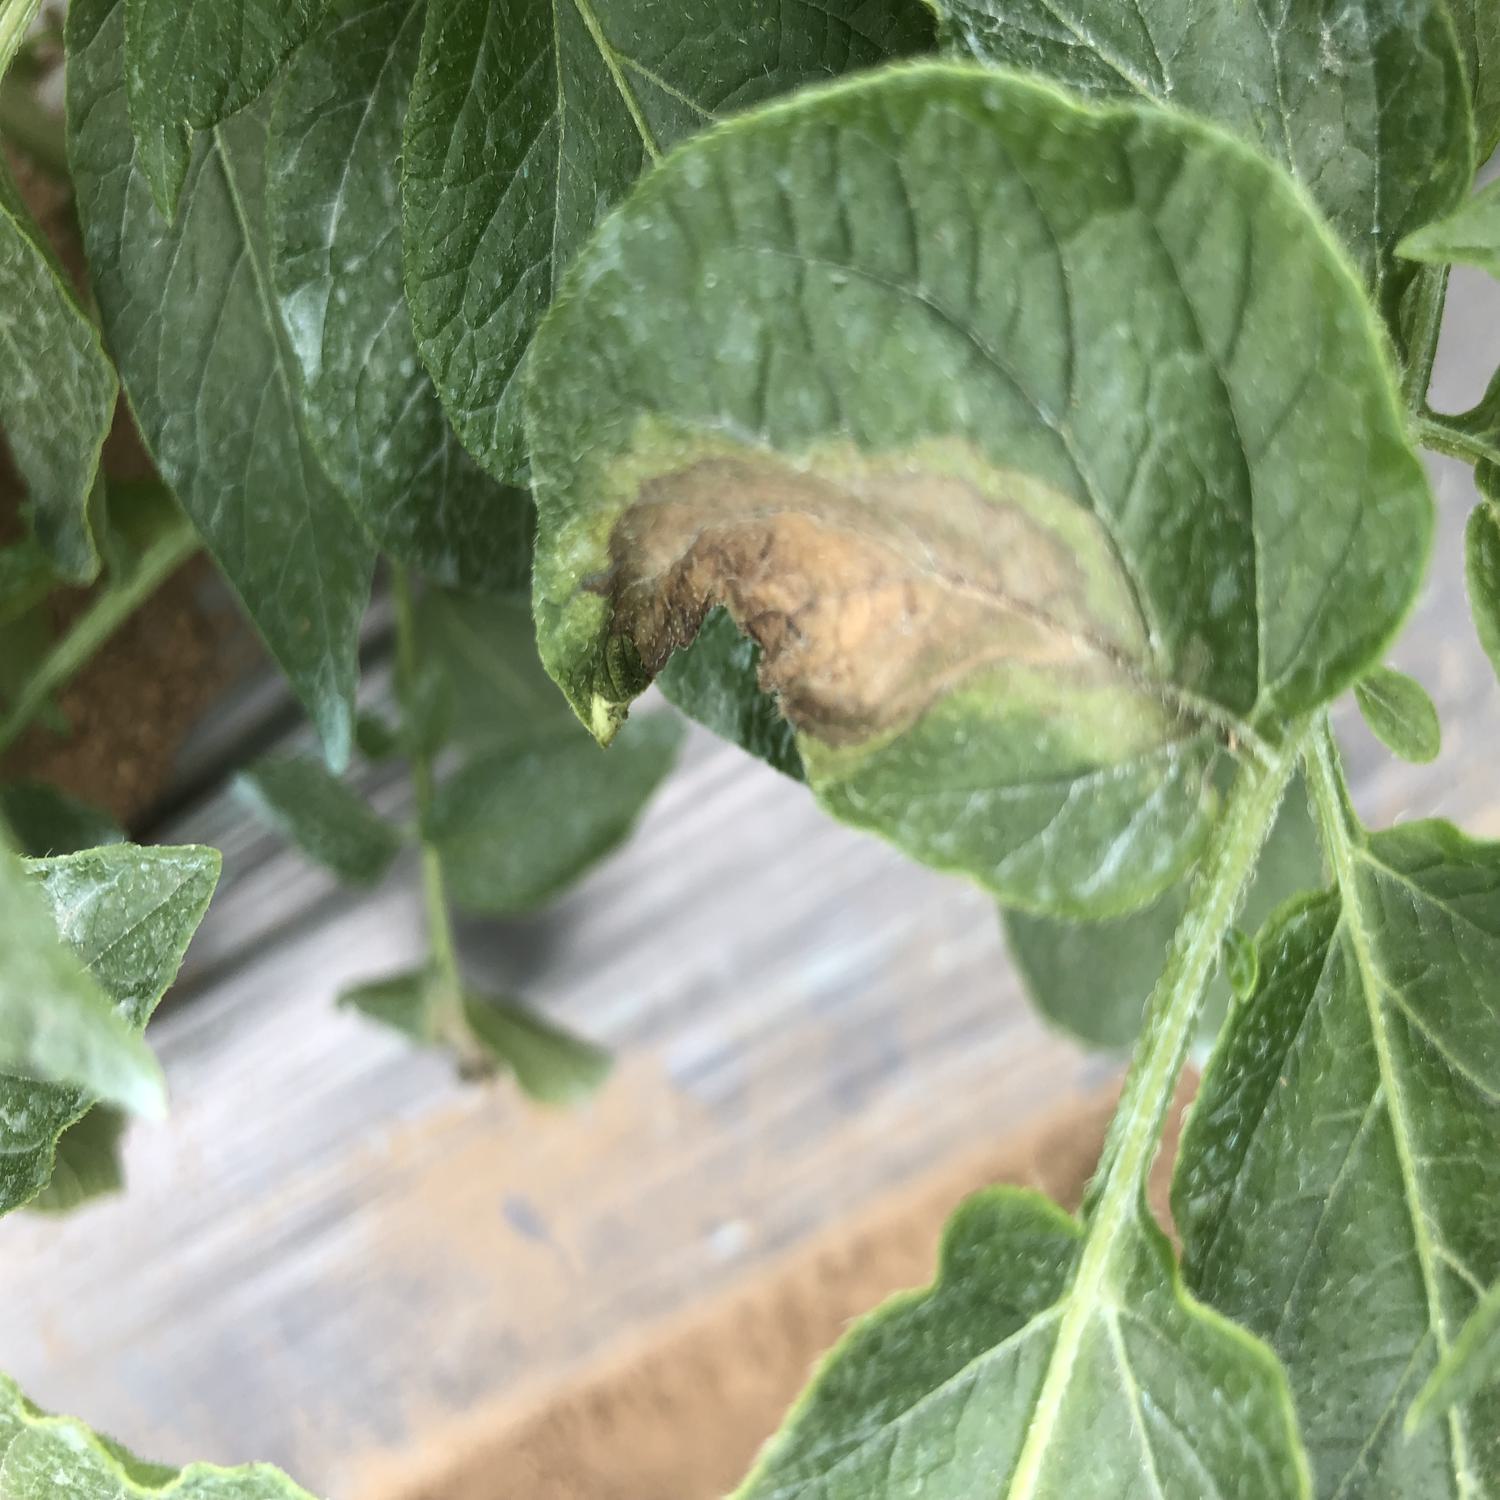
Label: Phytopthora